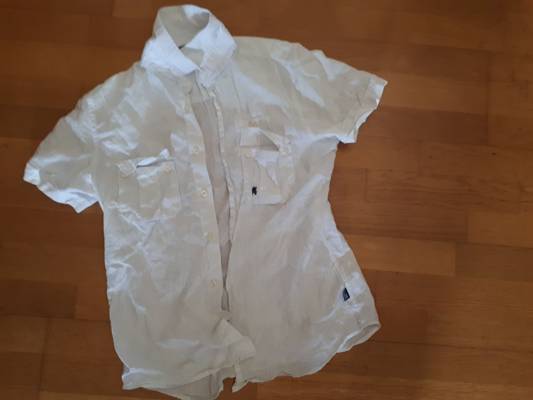
Waste category: clothes